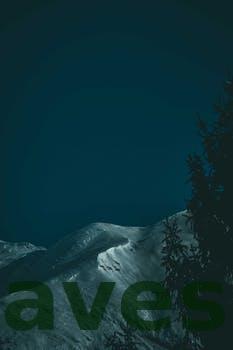
Label: Watermark